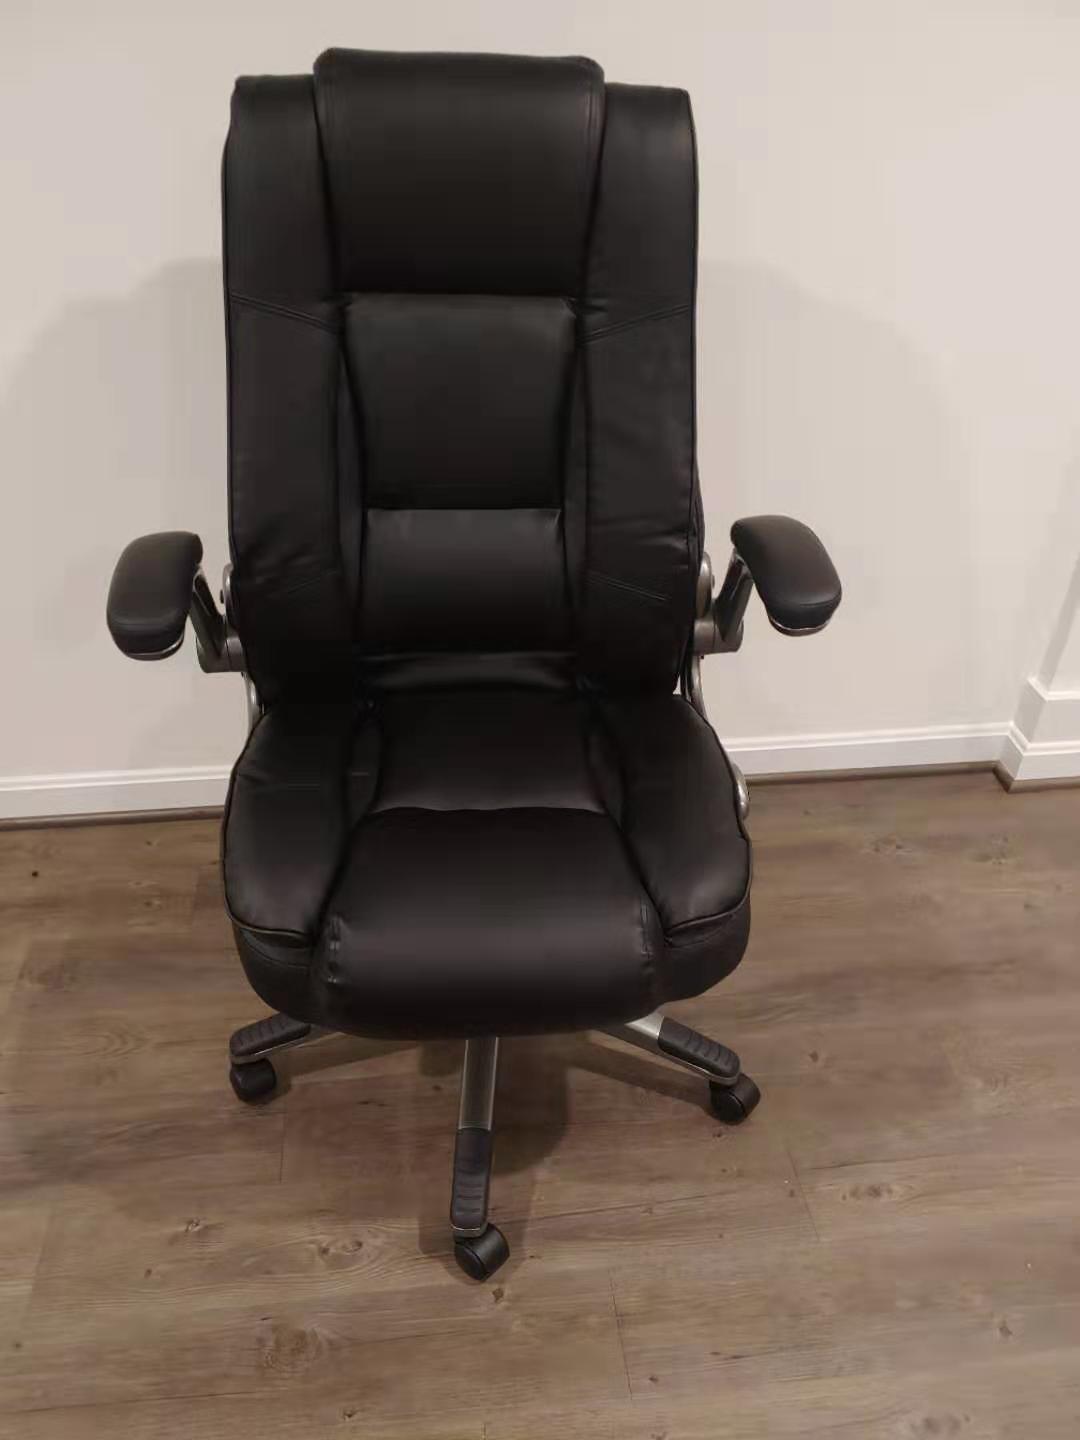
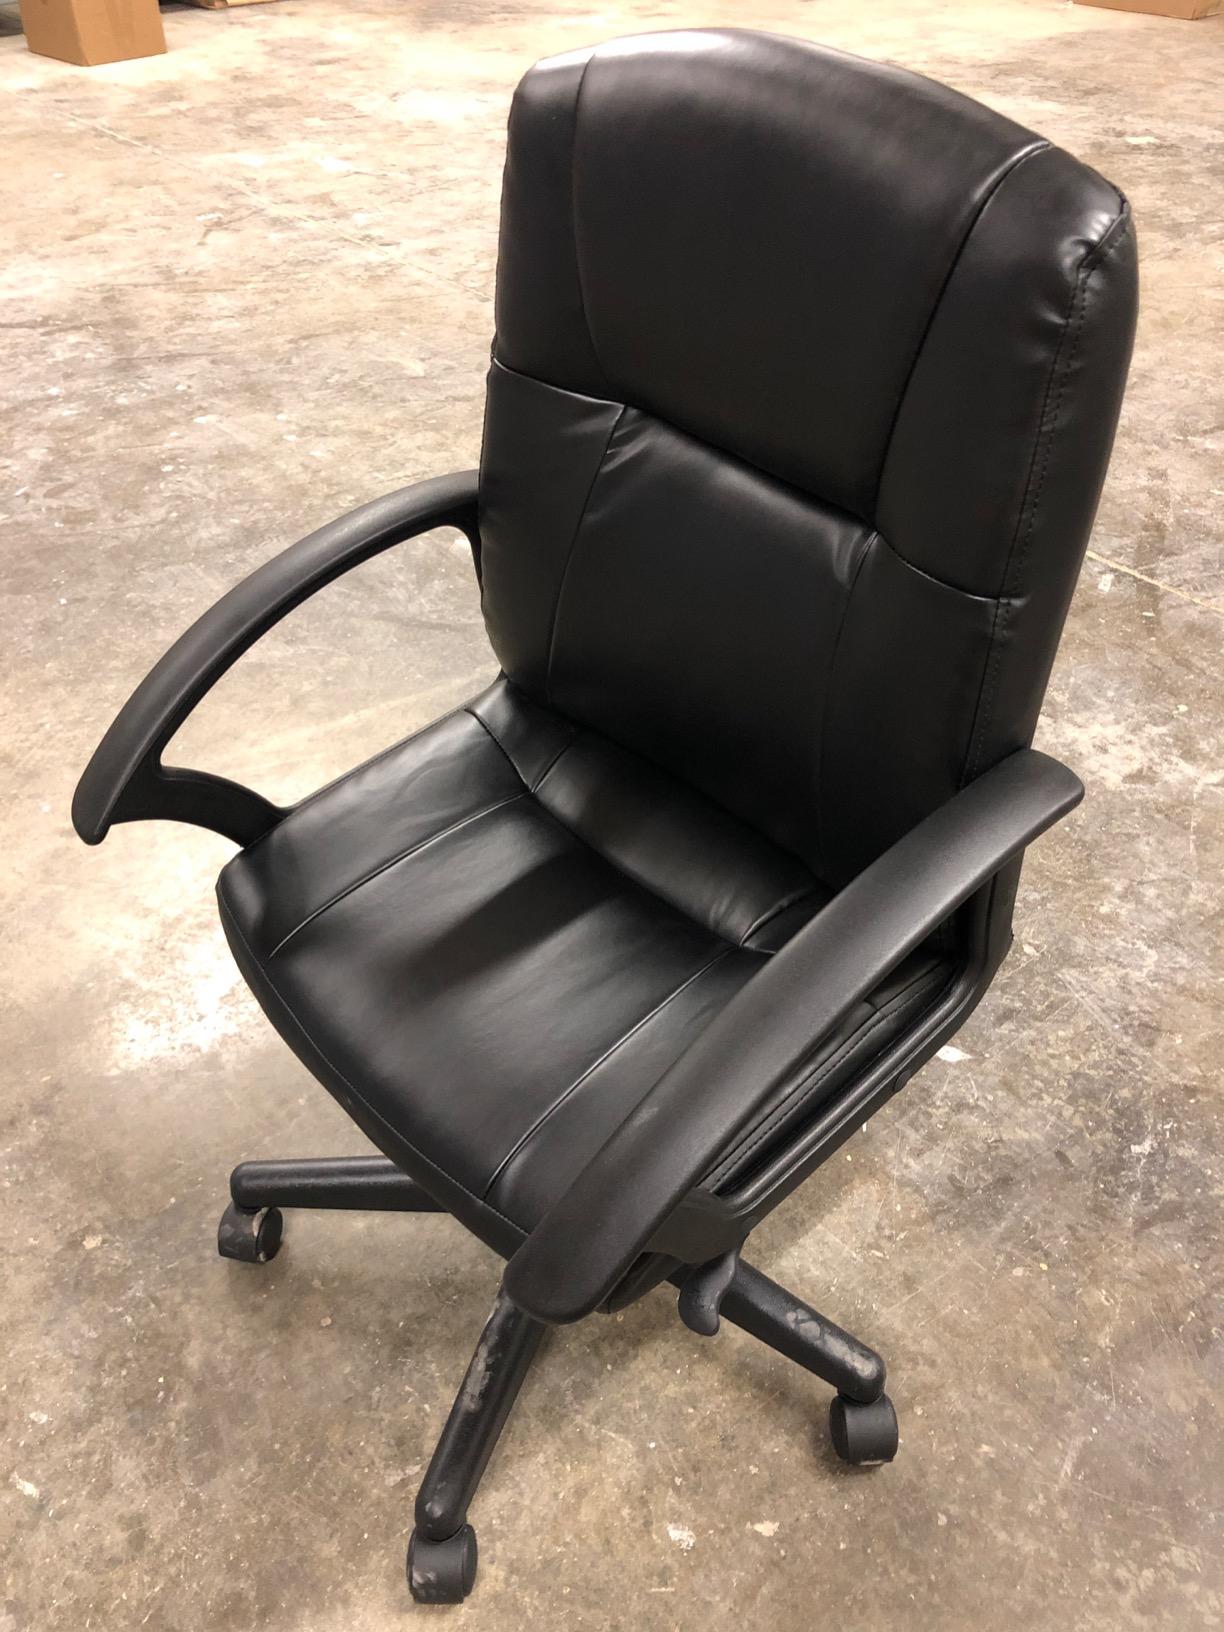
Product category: items_chair
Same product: no